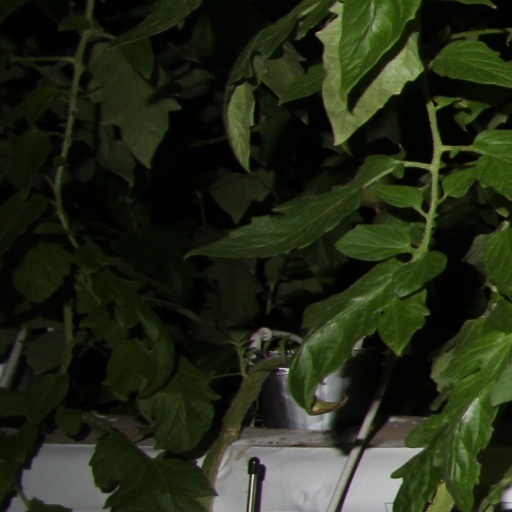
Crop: tomato